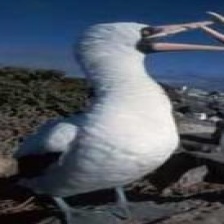
Species: MASKED BOOBY
Scientific name: SULA DACTYLATRA